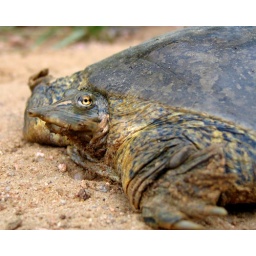
Soft-shelled turtle in the oh-so-distinctive sand around Buchanan Lake